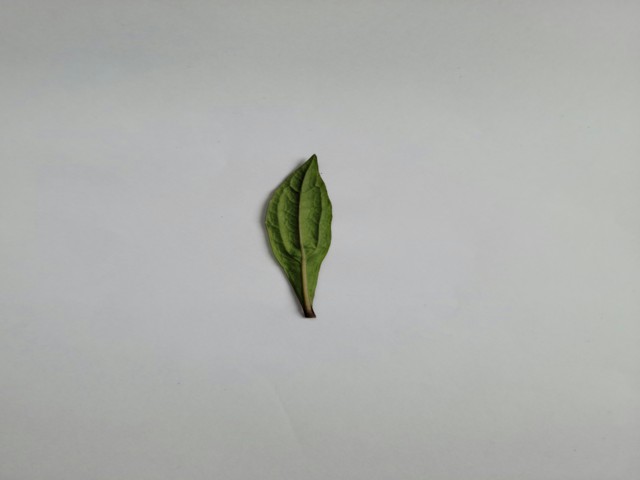
Plant: ayapan